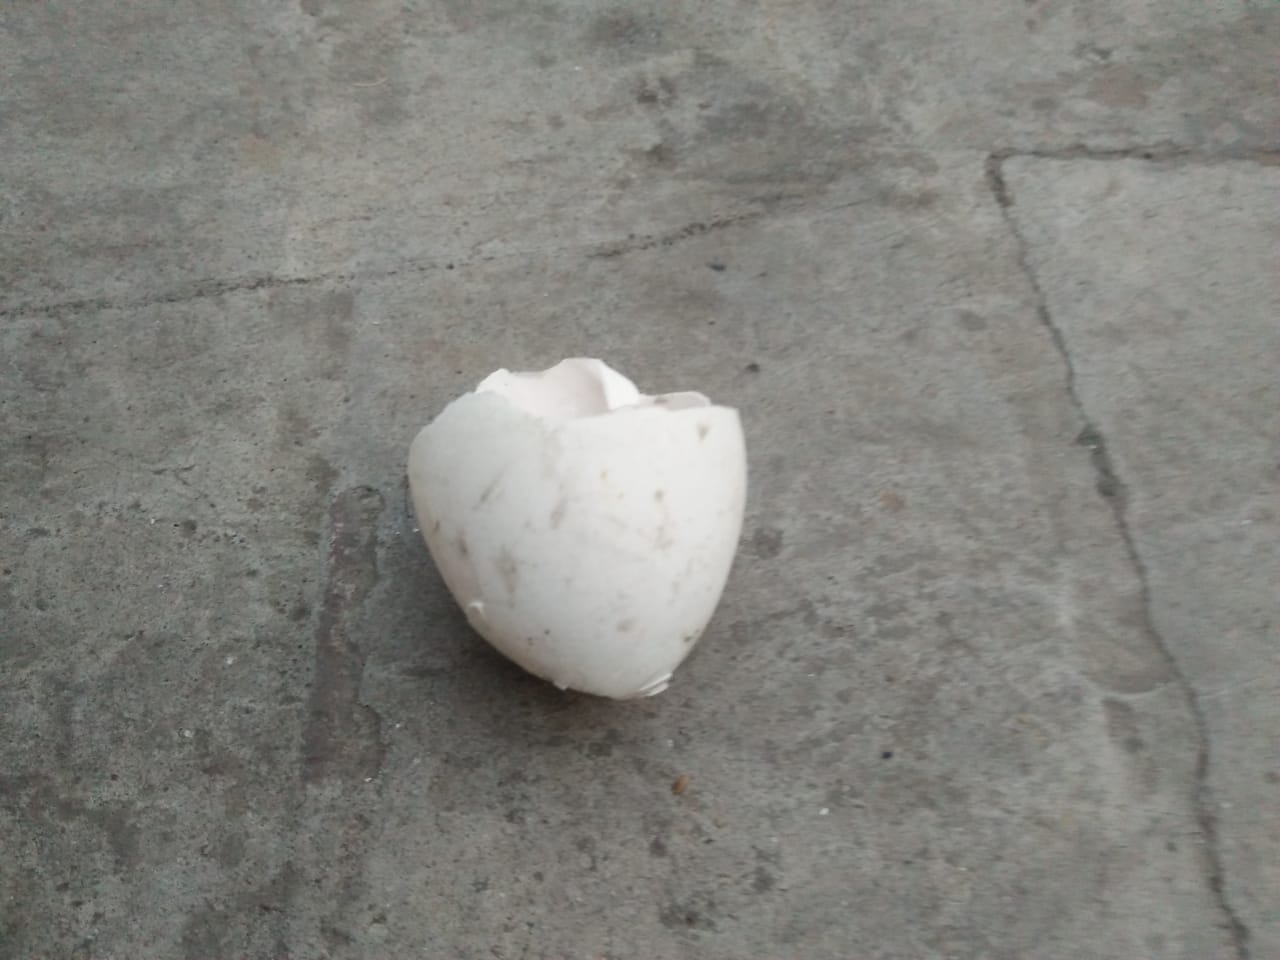
Label: eggshells